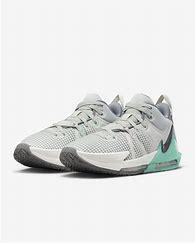
Brand: Nike
Model: Lebron Witness 7